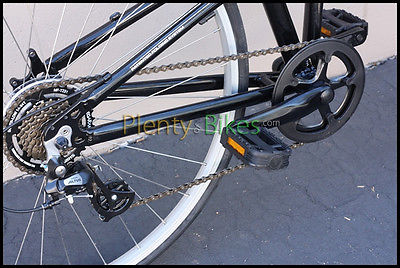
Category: bicycle